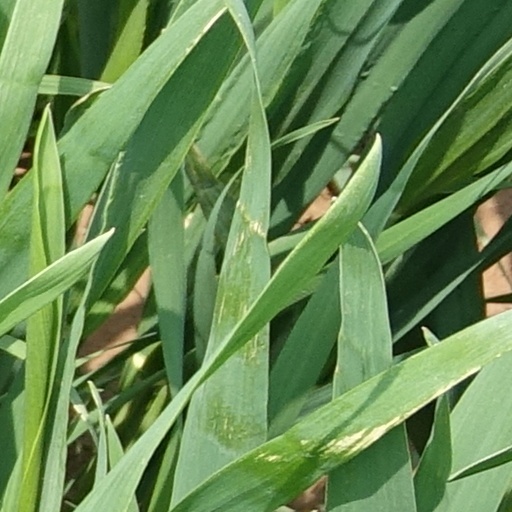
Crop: wheat